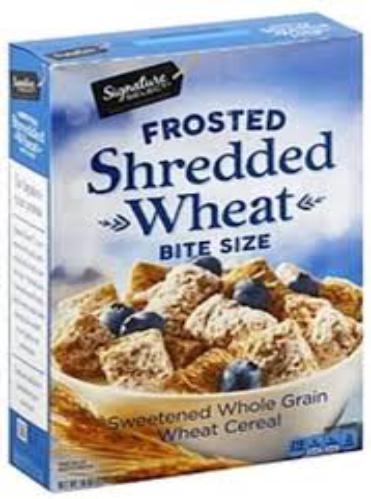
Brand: Frosted Shredded Wheat
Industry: Food